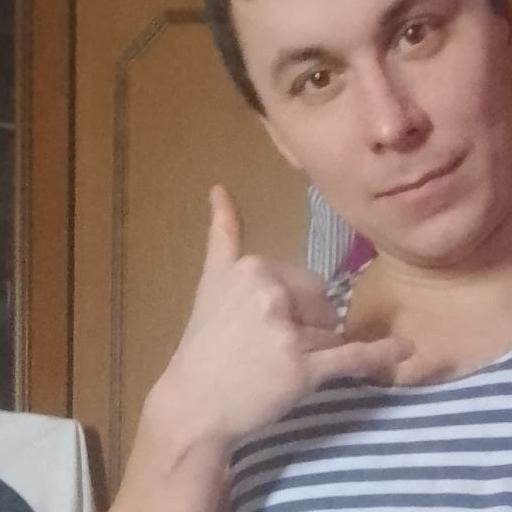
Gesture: call